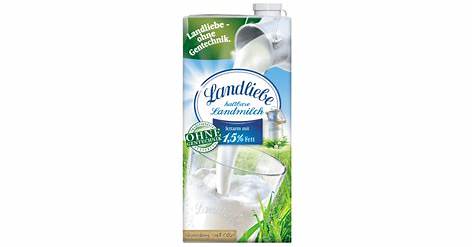
Label: cardboard